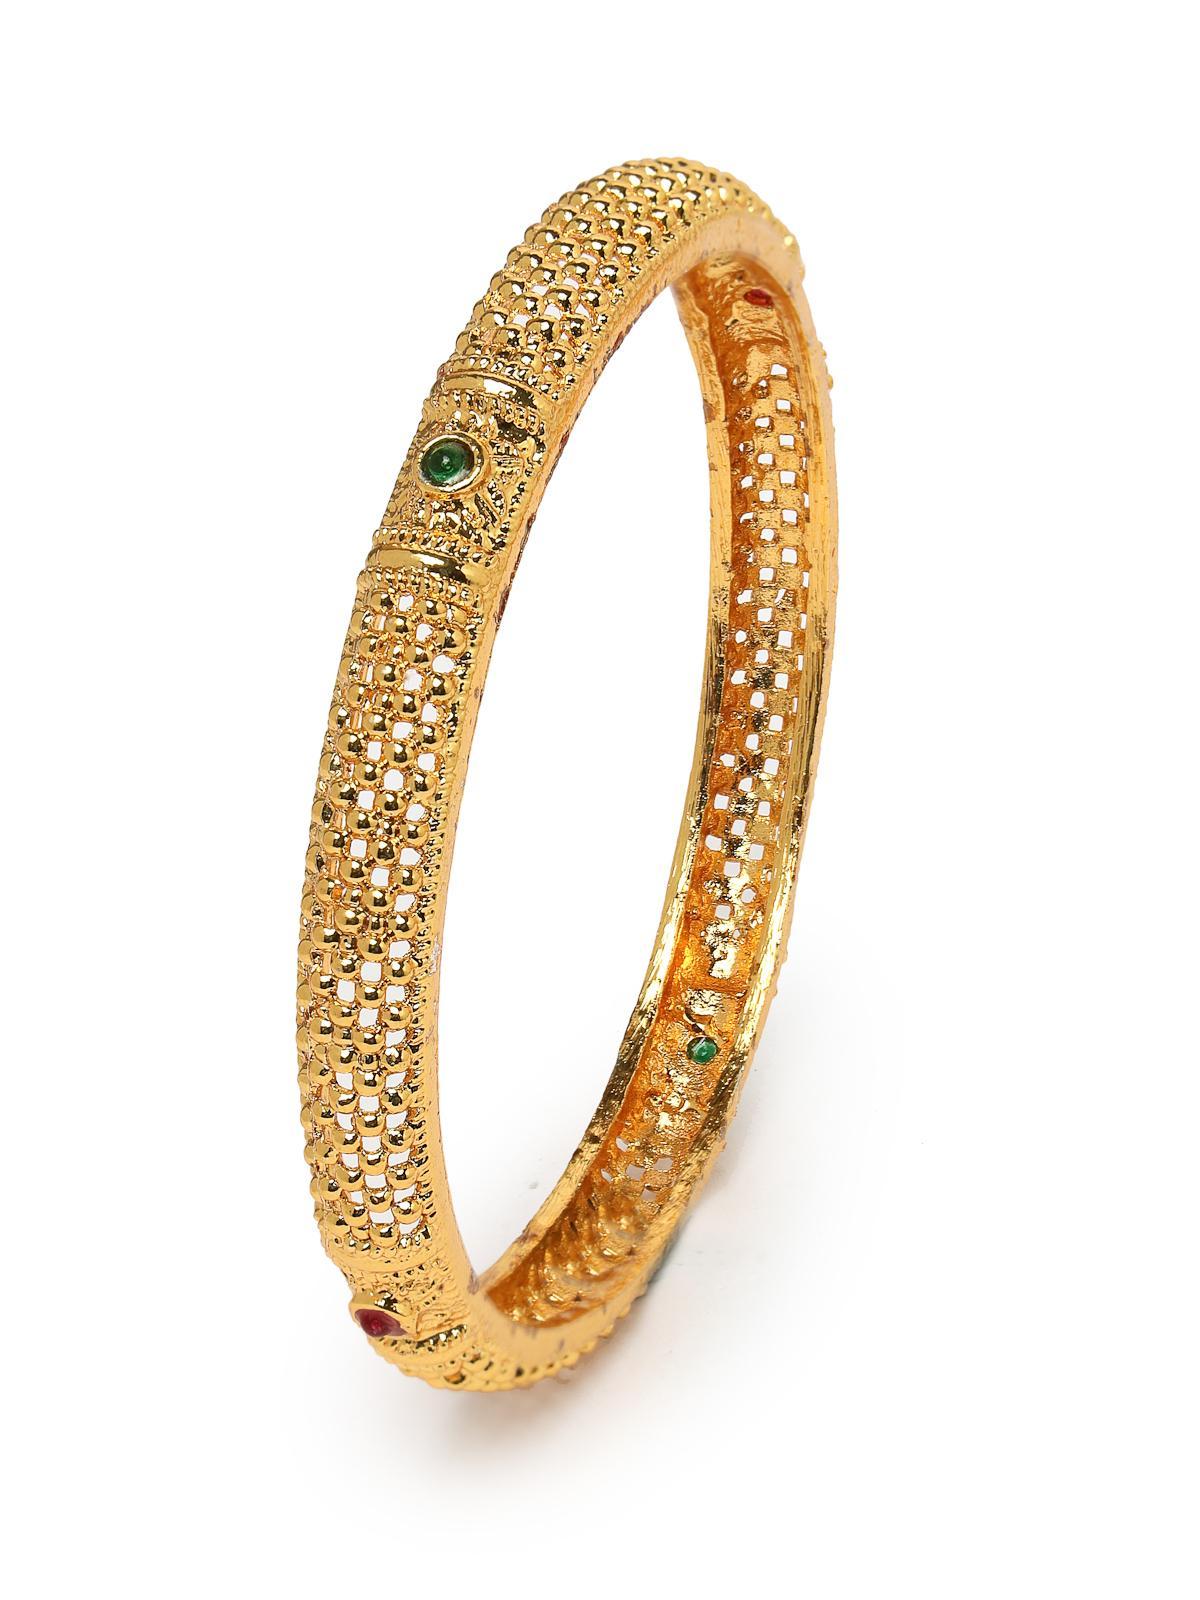
Sukkhi Indian Bridal Stylish Gold Plated Red And Green Bracelet Bangle Set Jewellery for Women & Girls | Set of 6 Latest Design | Birthday Anniversary Gift for Women|B105889_2.8
Type: Bracelets & Bangles
Brand: Sukkhi
Price: Rs. 372
 Drape yourself in elegance with the Sukkhi Indian Bridal Stylish Gold Plated Bracelet Bangle Set for Women & Girls. This set of six exudes bridal allure with its captivating blend of red and green, showcasing the latest design trends. The gold-plated finish adds an opulent touch to any ensemble. Sized at 2.4, 2.6 and 2.8, these bracelets make for a perfect birthday or anniversary gift, celebrating cultural richness and timeless beauty for the special women in your life with a set that's both bridal-inspired and versatile.Disclaimer:There may be slight variation in shade and colour due to photographic effects and monitor settings
Included: 6 Bangles